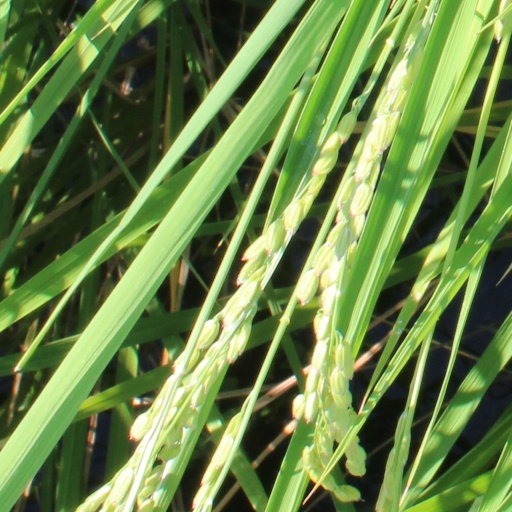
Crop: rice